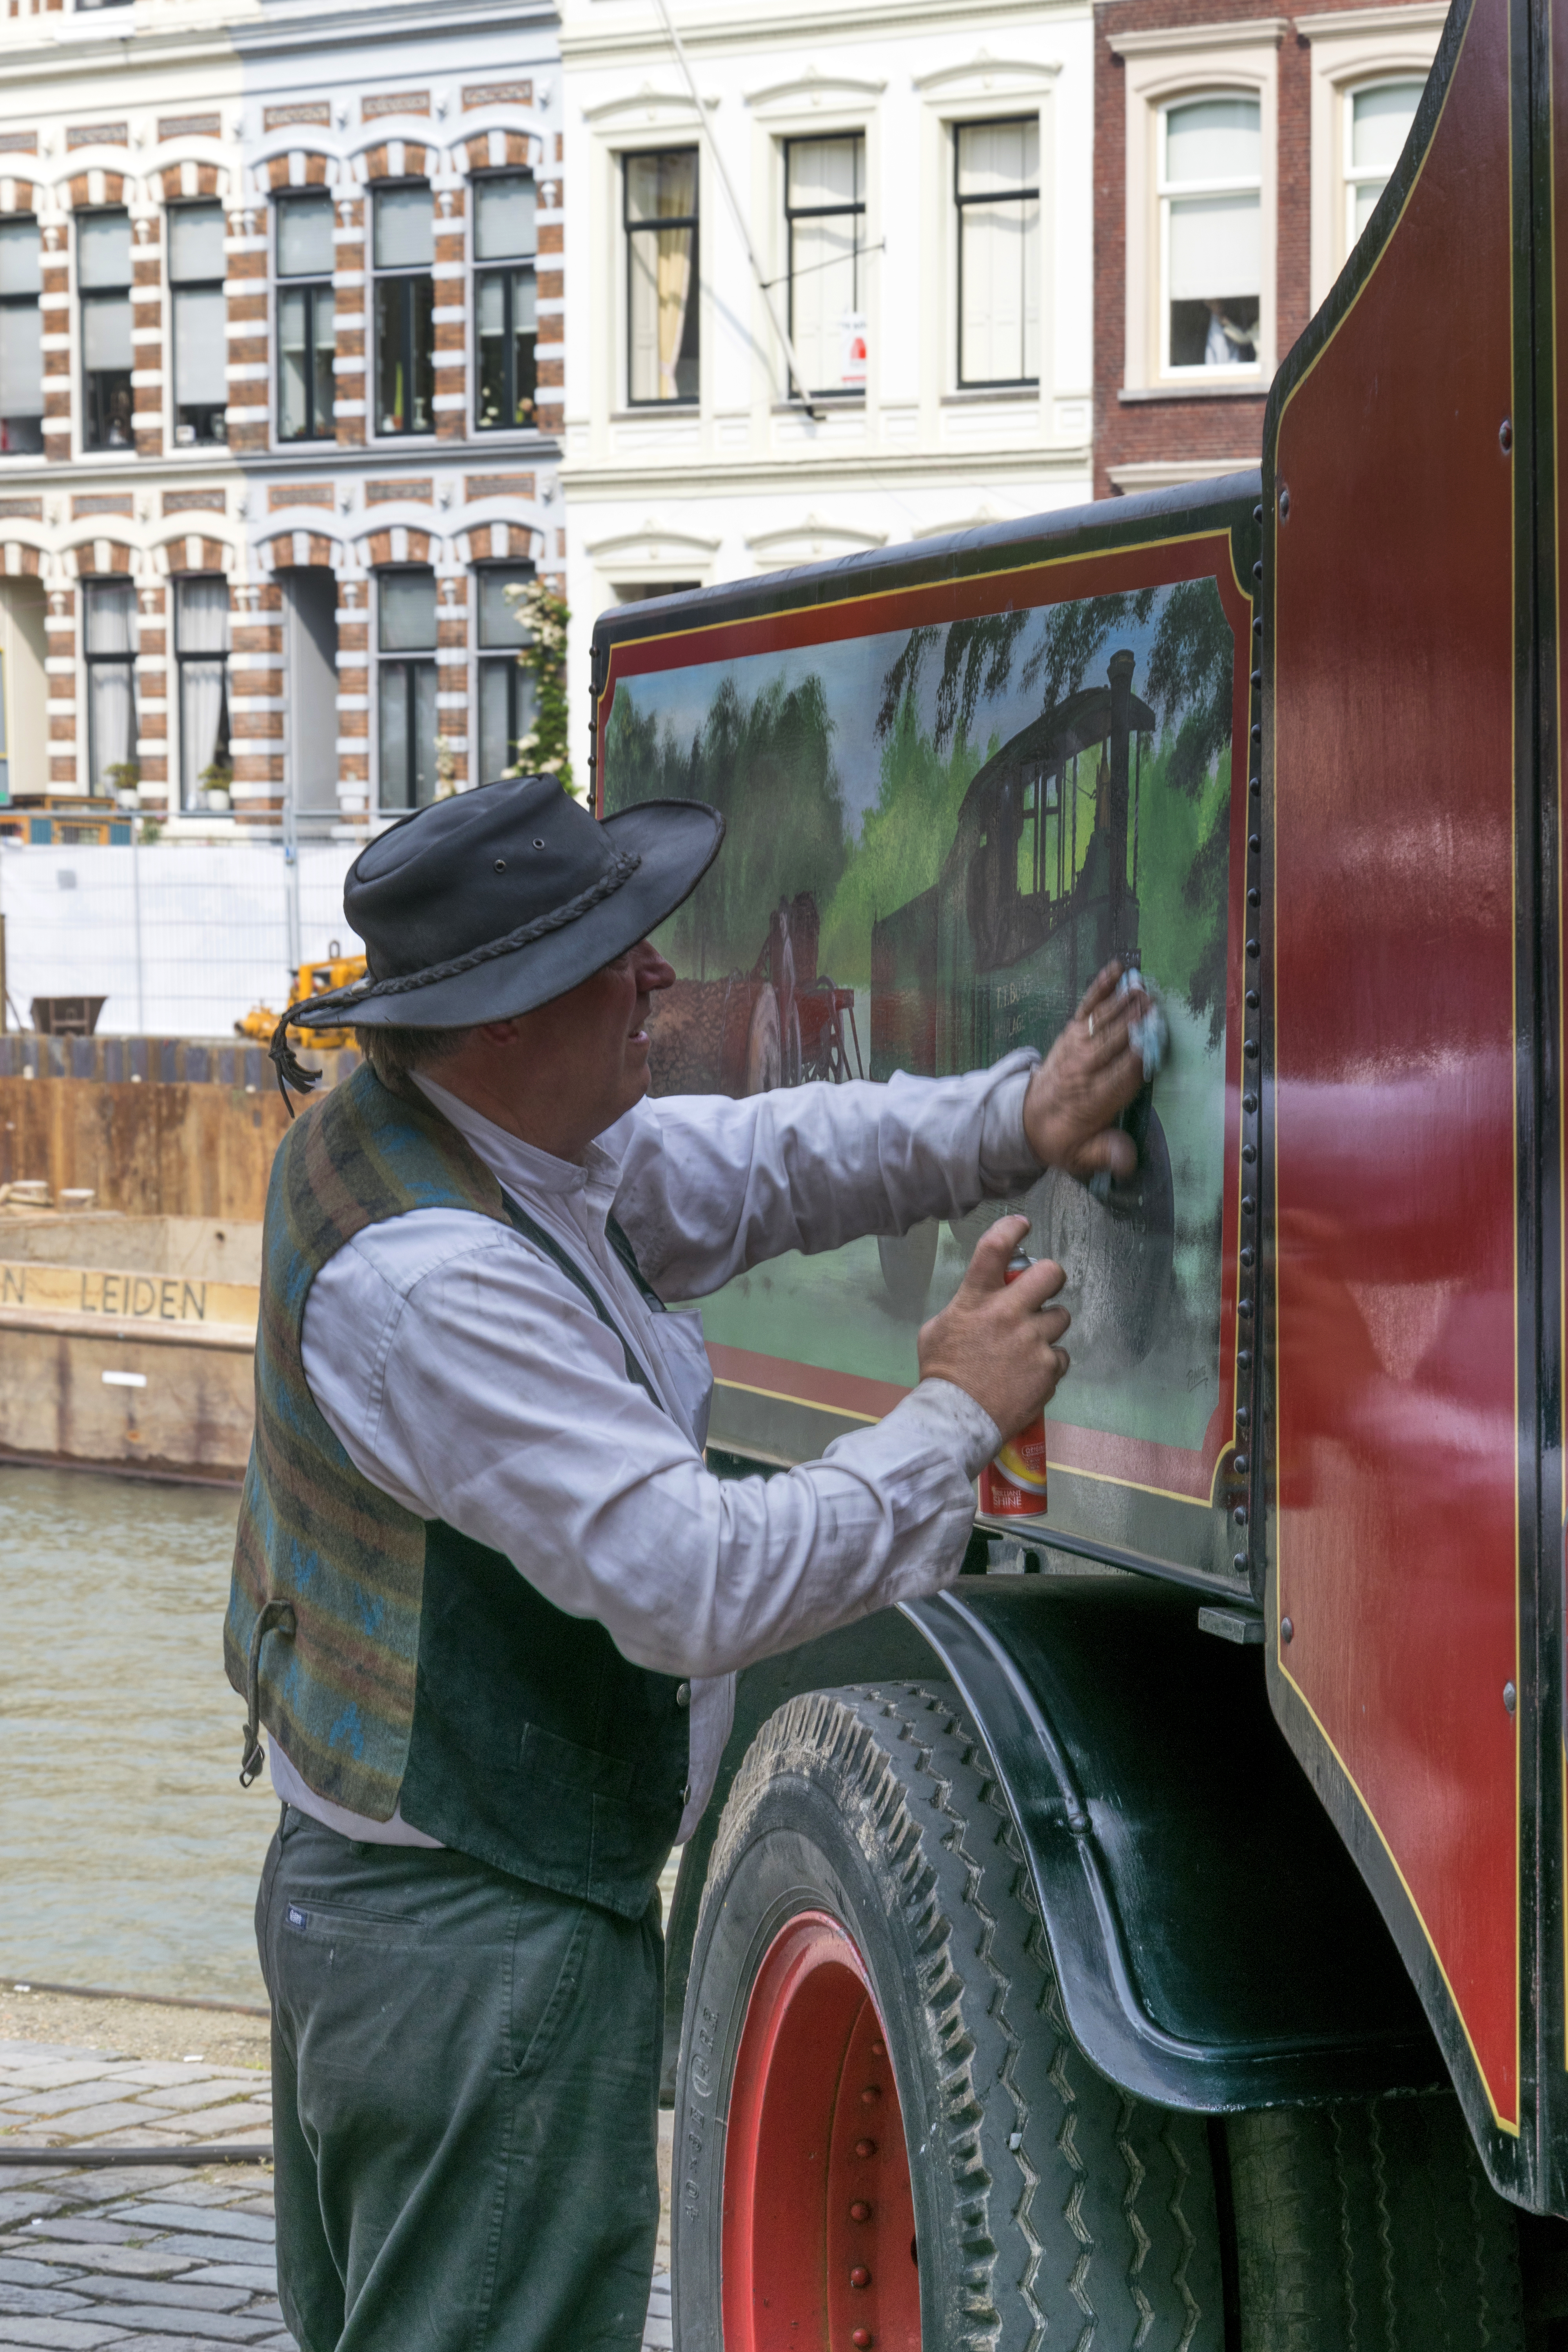
outdoor, vehicle, nikon, nederland, netherlands, outdoorphotography, event, e, paulvandevelde, pdvandevelde, padagudaloma, dordrecht, nederlandinfotos, zondag, dordtinstoom, eventphotography, evenementenfotografie, 2952016, 29052016